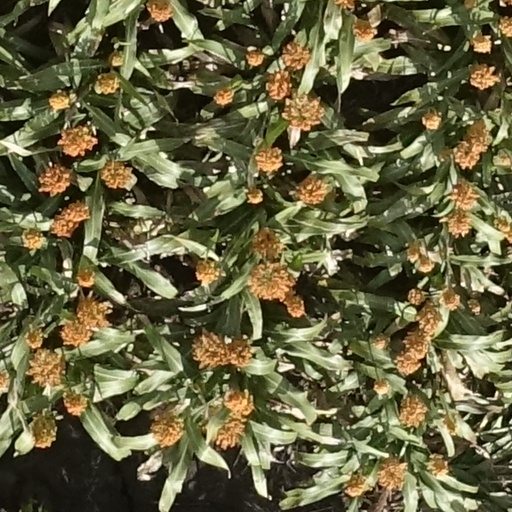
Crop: sorghum